Jamie Kennedy

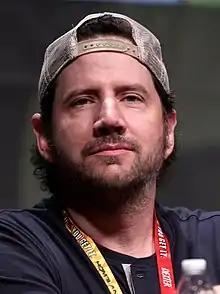
Kennedy in 2012

On December 31, 2012, Kennedy hosted and produced "First Night 2013 with Jamie Kennedy", a New Year's Eve television special widely considered one of the worst shows of all time. His film "Lost & Found in Armenia", in which he plays an American tourist who ends up in an Armenian village, accused of being a Turkish spy, later opened to select theatres on June 7, 2013. His film "Buddy Hutchins", in which Kennedy plays a down-on-his-luck recovering alcoholic, was released in 2015. In 2015, he portrayed Frump in the Colton Tran adventure mystery film "Gloom" and Beach Patrolman Alex in Allegra Pictures' horror film "The Sand". In 2015, he also starred as Travis Welker in "" and as Rob in "Rivers 9".